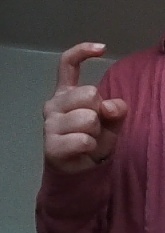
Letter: ra